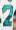
Number: 2